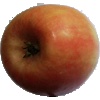
Label: apple_pink_lady